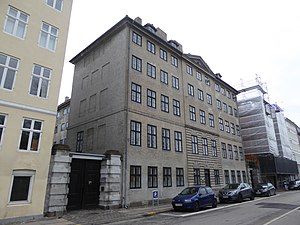
Kronprinsessegades Kaserne
Den tidligere Kronprinsessegades Kaserne.
Kronprinsessegades Kaserne eller Artillerikasernen, Kronprinsessegade 46 A-E, er en tidligere kaserne i København.